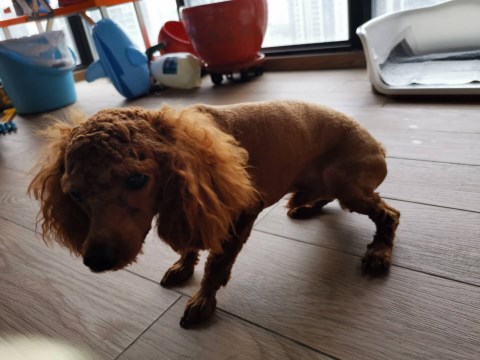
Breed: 2925-n000114-toy_poodle